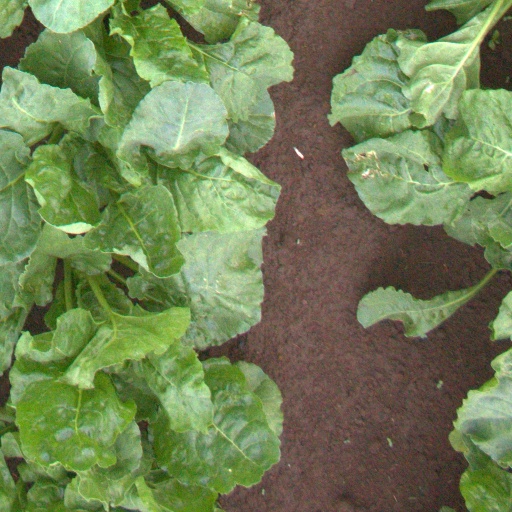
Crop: sugar beet